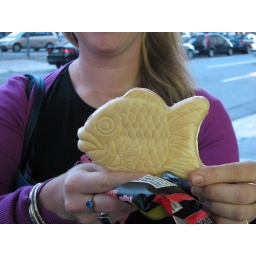
Really fish ice cream - vanilla ice cream and red bean encased in wafer.